Lahaina Noon

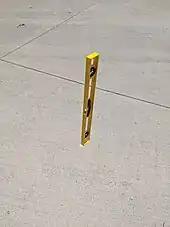
A level photographed during Lāhainā Noon in Hawaii

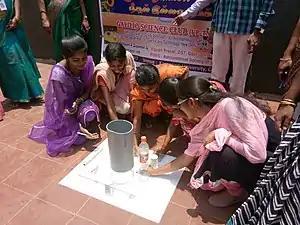
Students performing an experiment on a zero shadow day in Tamil Nadu

Lāhainā Noon, also known as a zero shadow day, is a semi-annual tropical solar phenomenon when the Sun culminates at the zenith at solar noon, passing directly overhead. As a result, the sun's rays will fall exactly vertical relative to an object on the ground and cast no observable shadow. When this occurs at a given location, the location is Earth's subsolar point. A zero shadow day occurs twice a year for locations in the tropics (between the Tropic of Cancer at approximate latitude 23.4° N and the Tropic of Capricorn at approximately 23.4° S) when the Sun's declination becomes equal to the latitude of the location, so that the date varies by location. The term "Lāhainā Noon" was initiated by the Bishop Museum in Hawaii.